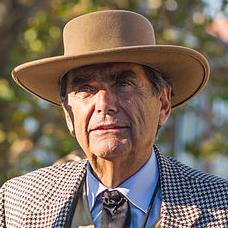
Age: 70